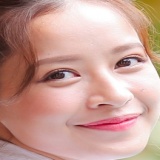
diễn viên Chi Pu